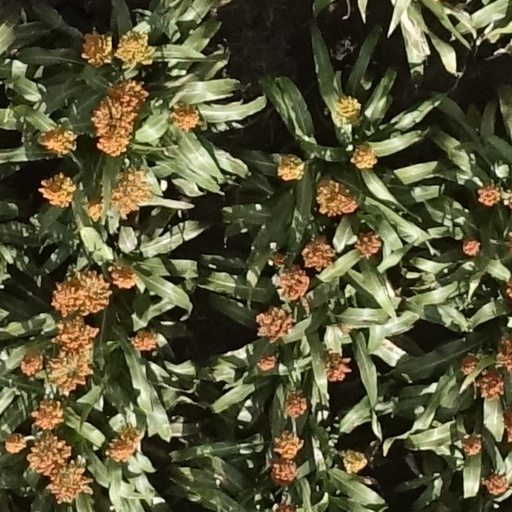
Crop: sorghum